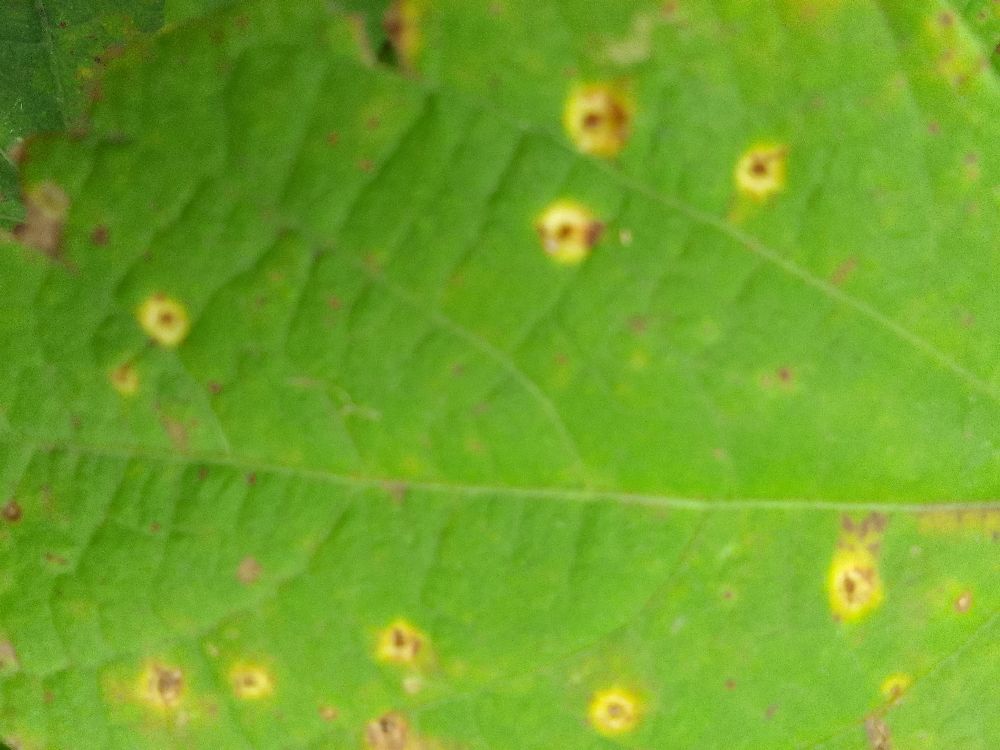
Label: rust